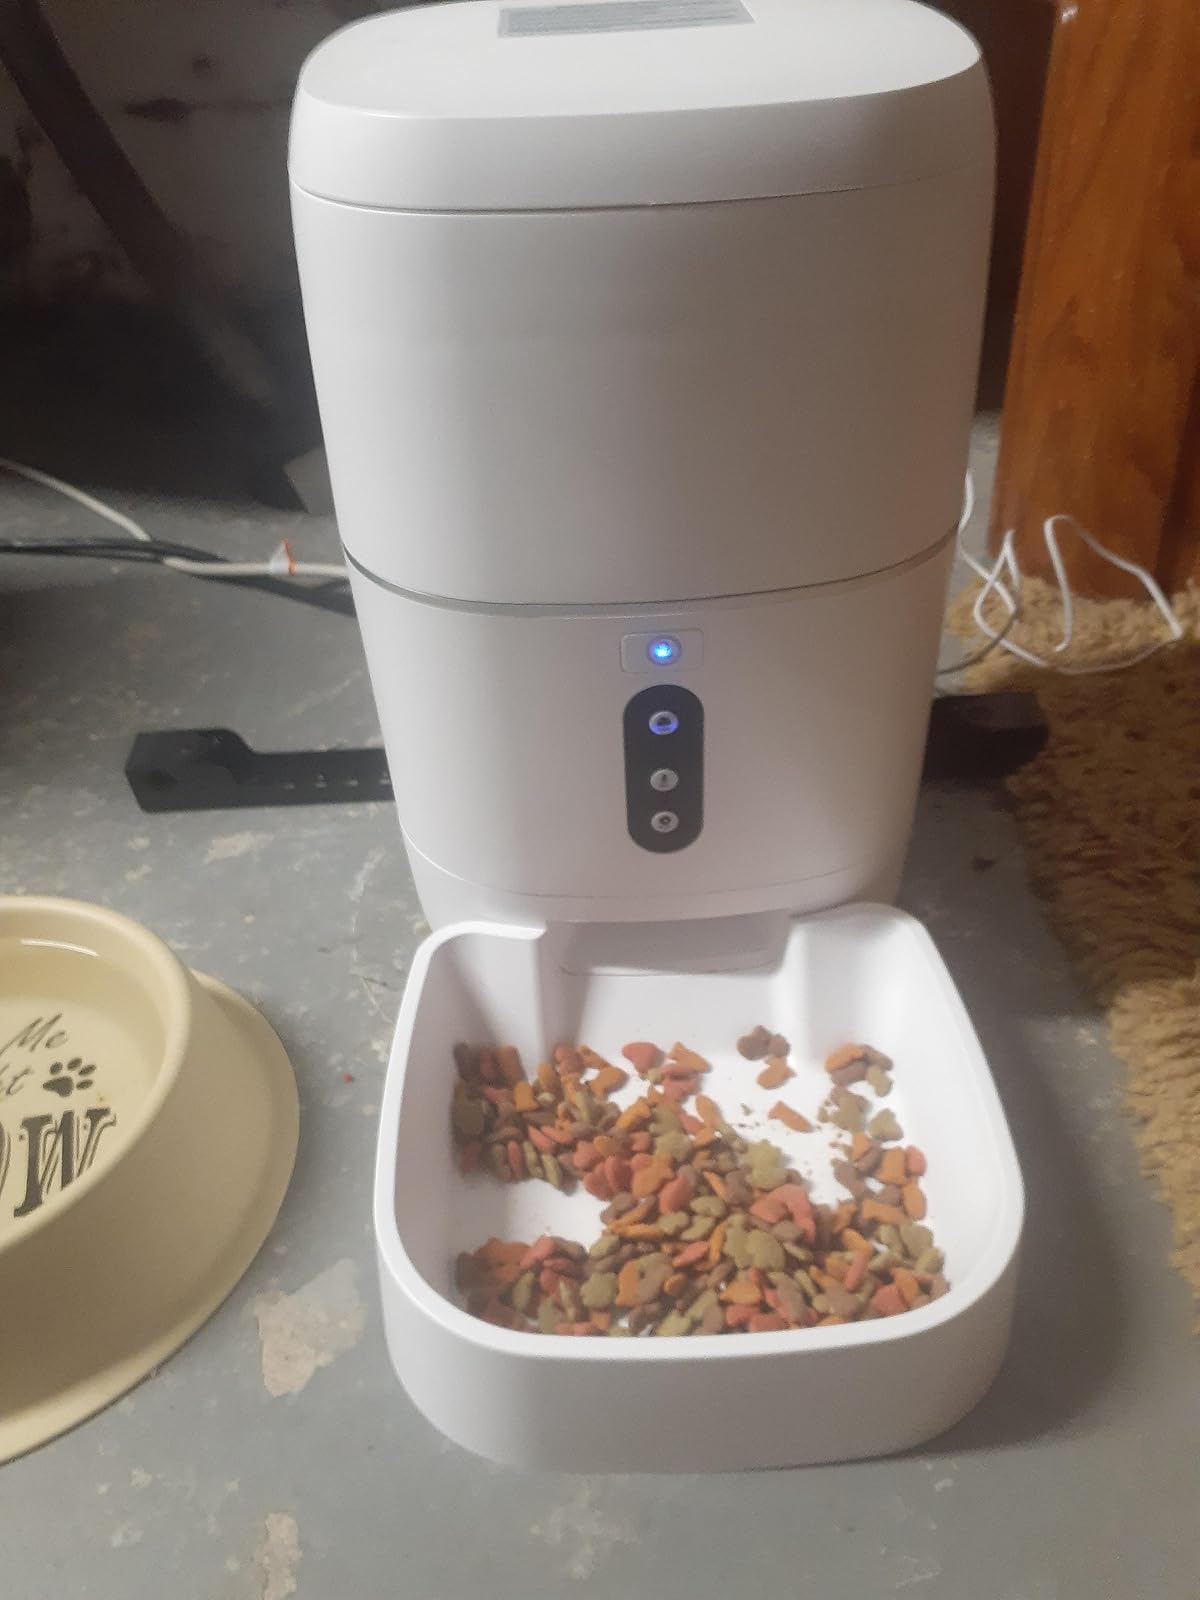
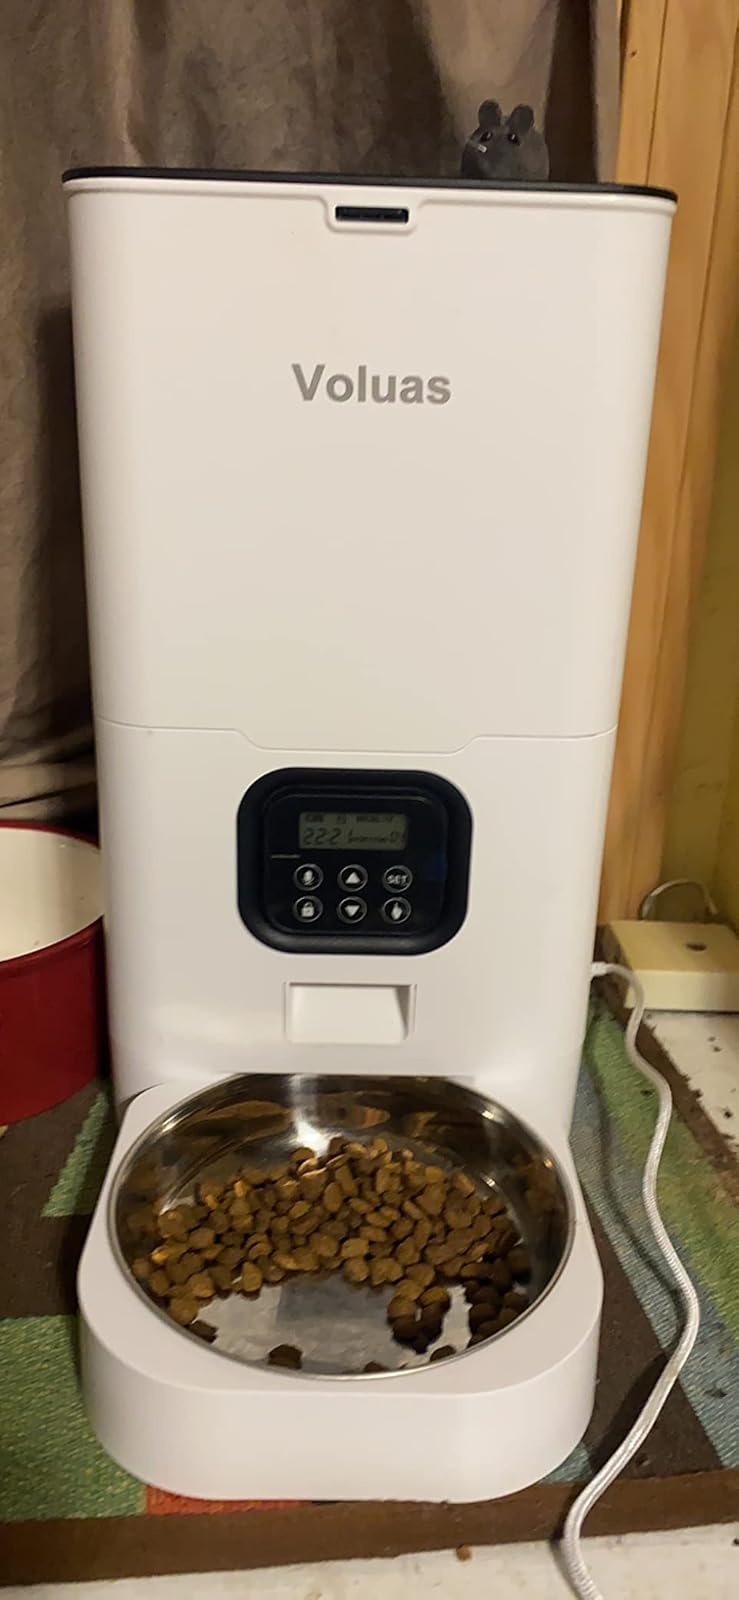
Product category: items_feeder
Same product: no